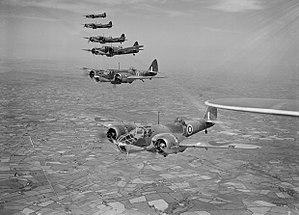
Le Bristol Blenheim est un bombardier léger rapide triplace britannique de la Seconde Guerre mondiale. Issu d’un projet civil, ce bimoteur a été le premier monoplan métallique à aile cantilever à entrer en service dans la RAF. Plus rapide que la majorité des chasseurs en service en 1936, il se révéla décevant à l’épreuve des premiers combats en 1939, mais occupa une place importante dans le dispositif militaire britannique au début de la Seconde Guerre mondiale.